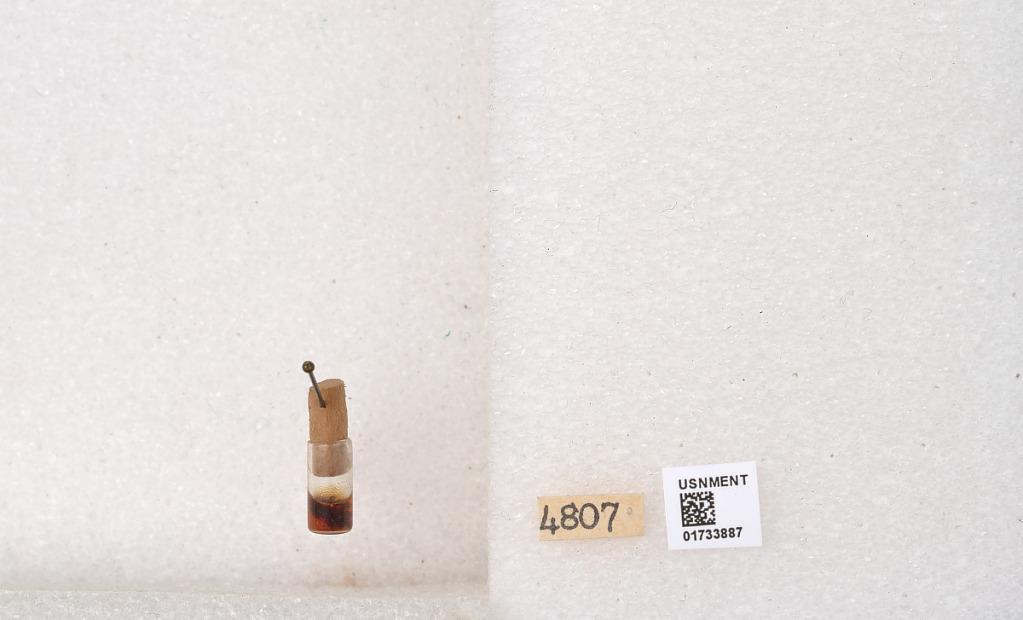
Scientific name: Xylocopa (Ctenoxylocopa) fenestrata (Fabricius)